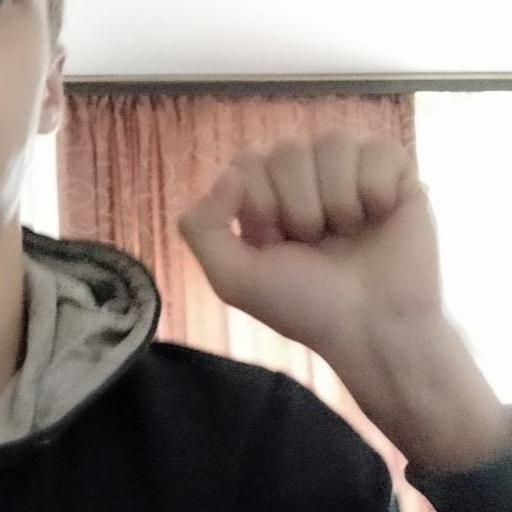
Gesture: fist